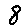
Label: 8